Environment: lab
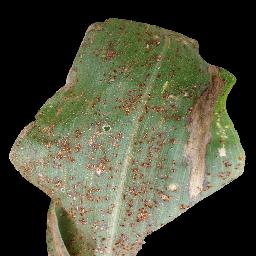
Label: common_rust